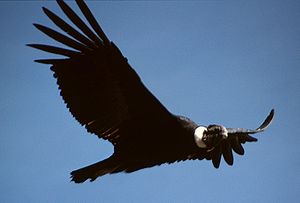
Chile / Natur / Fauna
Andeskondor, Chiles nationalfugl
Chile, officielt Republikken Chile, er et land i Sydamerika. Chile er klemt inde mellem Andesbjergene i øst og Stillehavet i vest. Det grænser op til Peru i nord, Bolivia i nordøst, Argentina i øst og Drakestrædet i syd. Chile omfatter også territorierne Juan Fernández, Salas y Gómez, Desventuradas og Påskeøen. Chile gør også krav på et 1,25 millioner km² stort område af Antarktis. Disse krav er dog suspenderet under Antarktistraktaten.